Daitō Islands

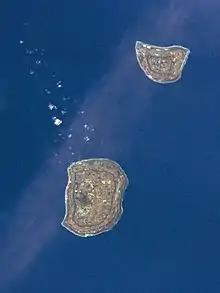
Daitō Islands photo

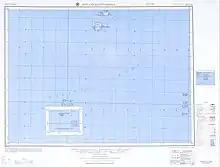
Map of the Daitō Islands (AMS, 1954)

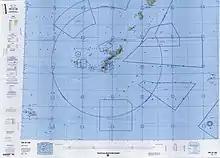
Map showing the Daitō Islands in the region (NIMA, 1997)

Being separated by more than 300 km from Ryukyu Islands, the nearest landmass, a unique and isolated ecosystem holding endemic species was established on Daitō Islands which doesn't include habu vipers naturally unlike many of Ryukyu Islands. Lack of snakes caused introduced and invasive toads to flourish and run rampant. Three main islands of Kita, Minami, and Oki were originally covered by virgin forests, however human activities including military exercise severely damaged and resulted in disappearing of forests and extinction of endemic species most notably on Okidaitōjima. Aside from eels, any fresh water fish and amphibians had not been recorded in pre-exploration periods. Entire archipelago excluding Okidaitōjima and smaller islands is listed as a Wildlife Protection Areas in Japan extending for 4,251 hectare with a special protection zone of 234 hectare.